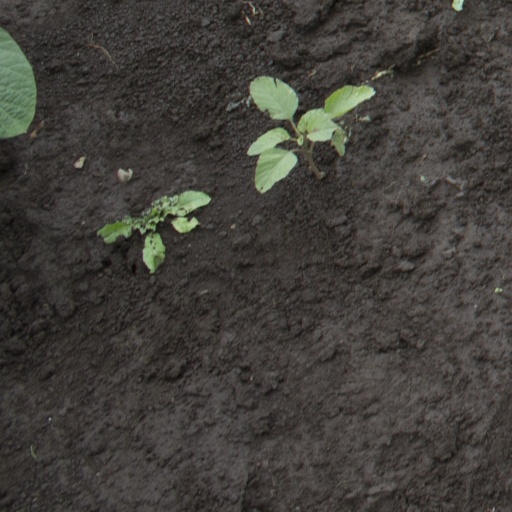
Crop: soybean